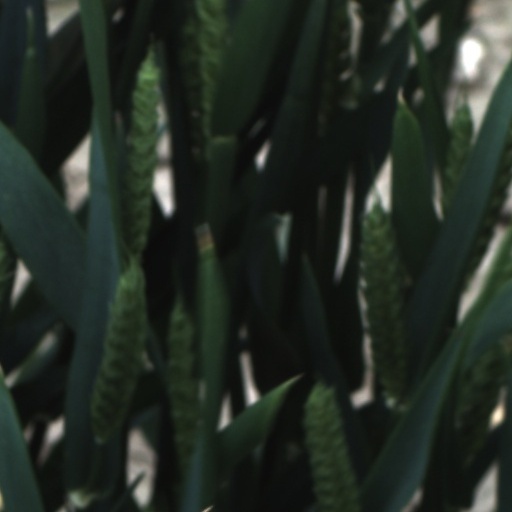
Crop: wheat